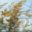
Label: willow_tree